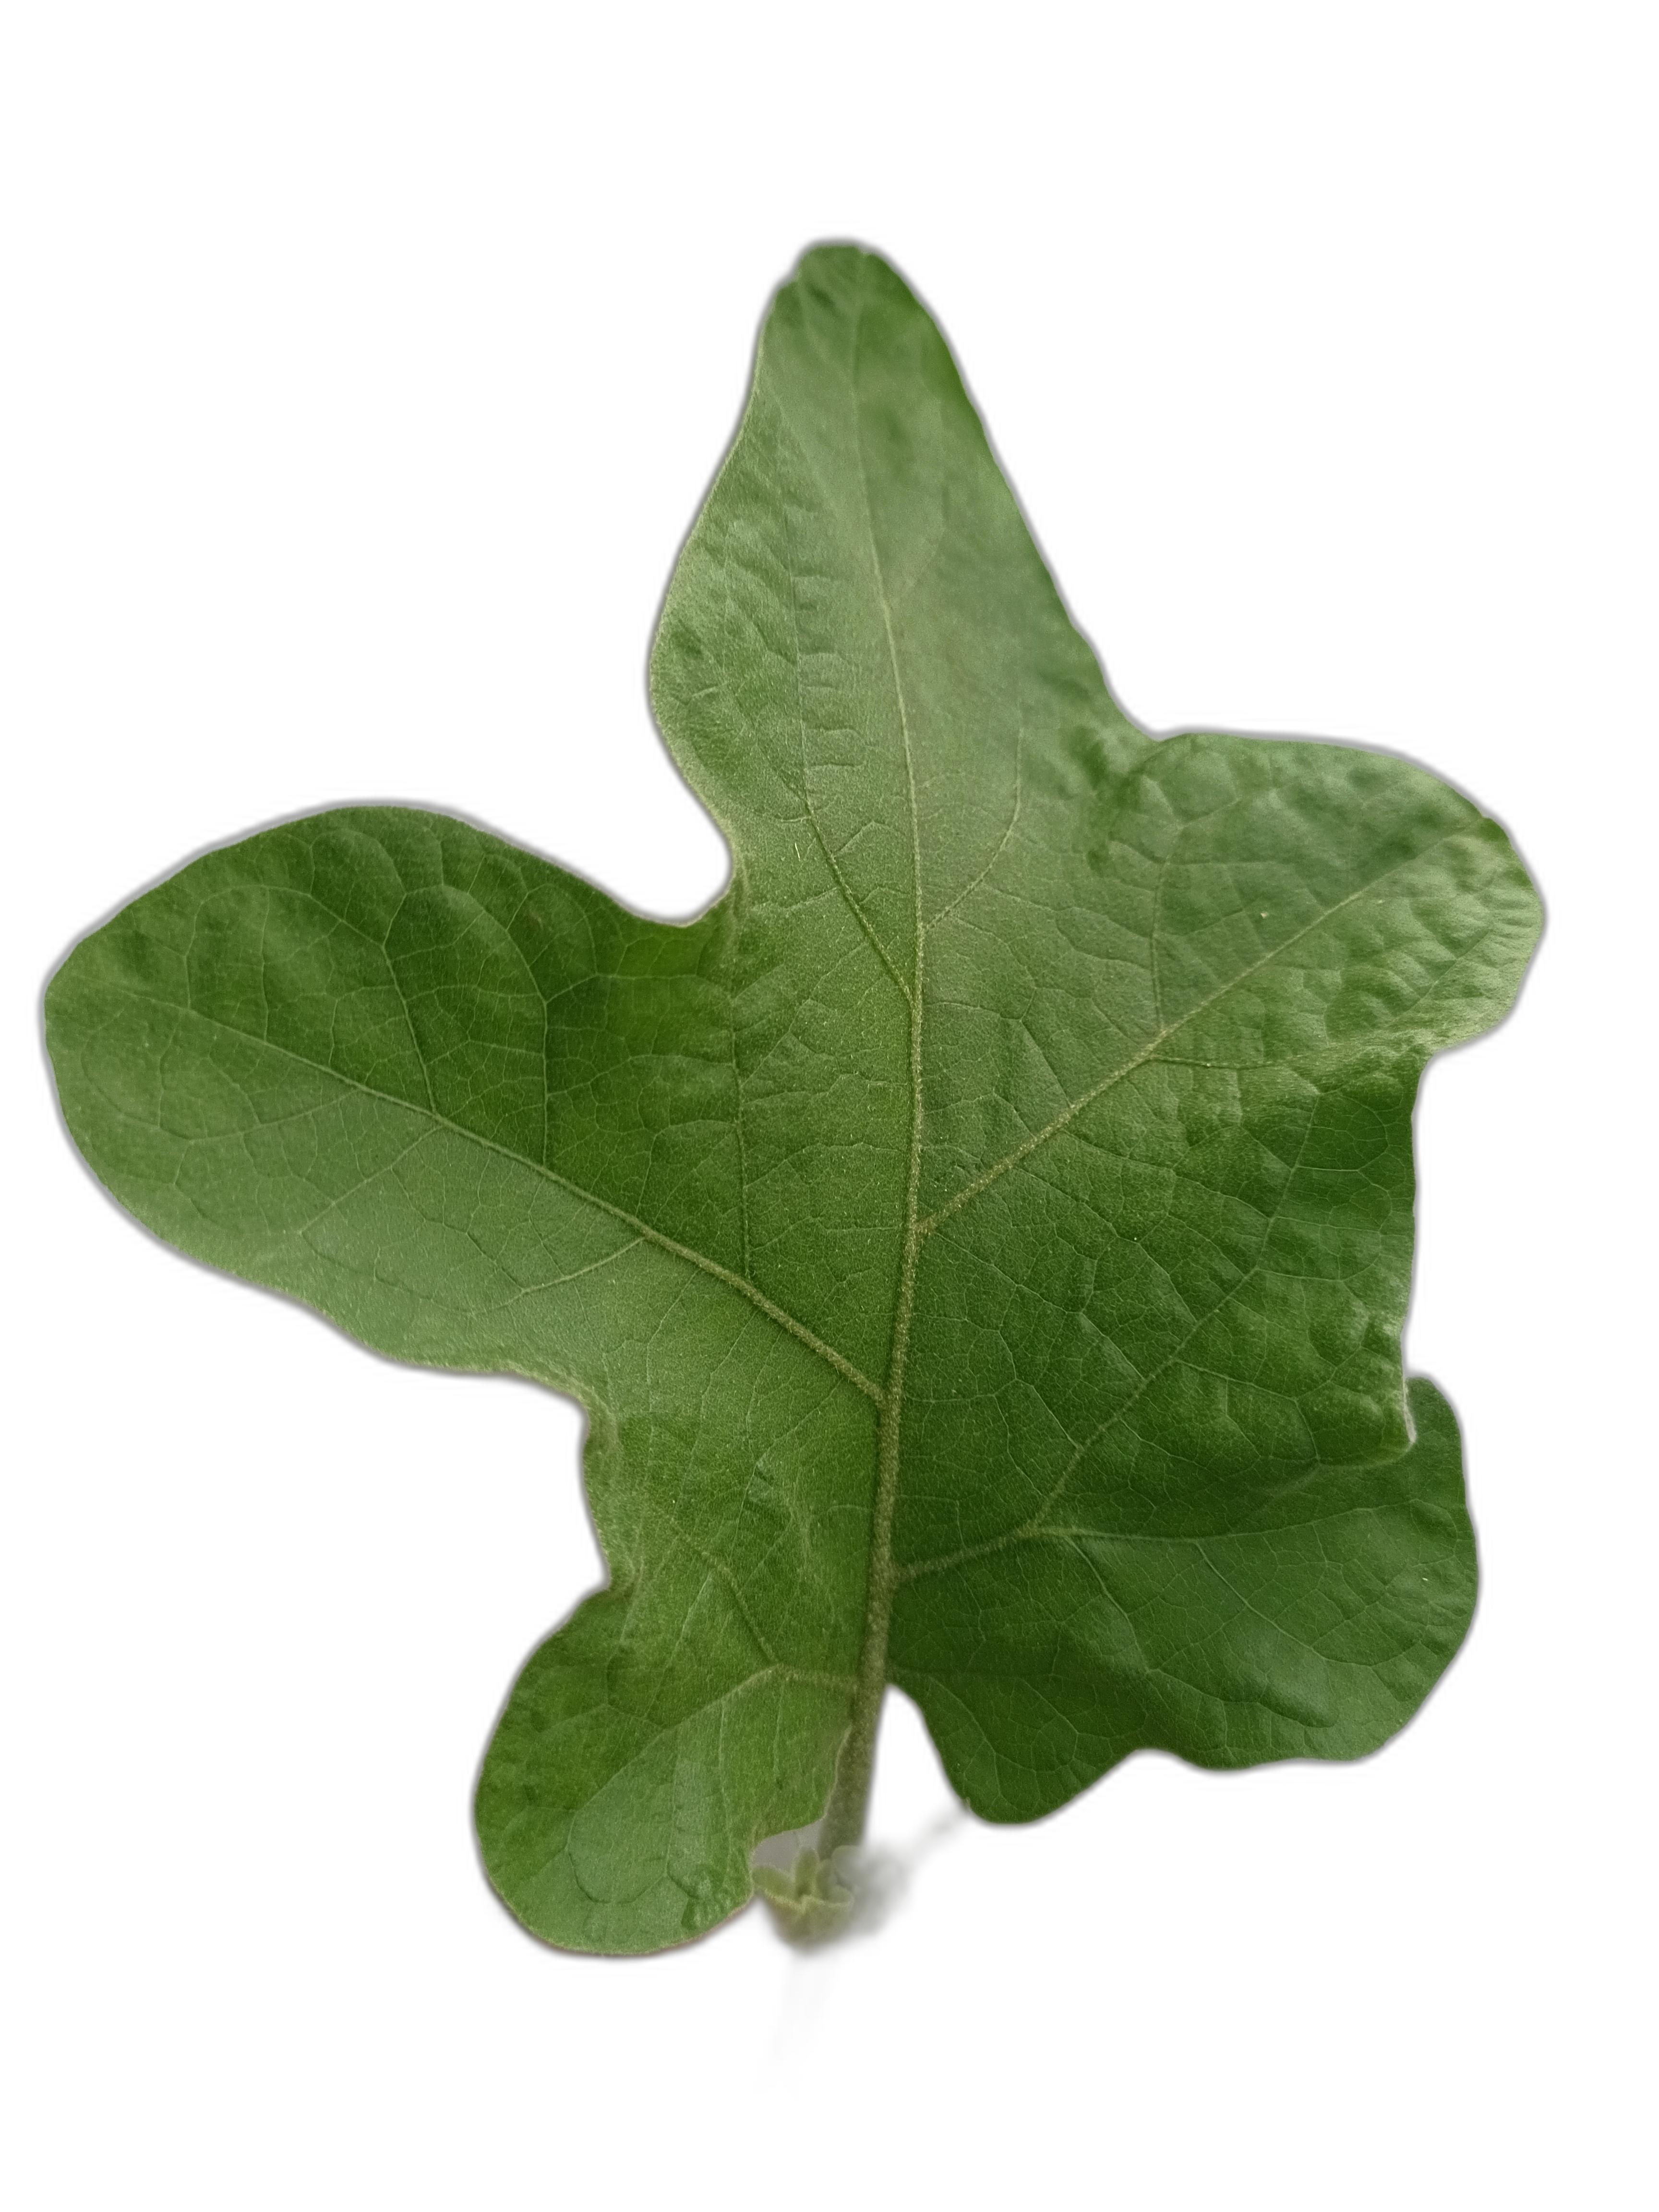
Label: Healthy Leaf